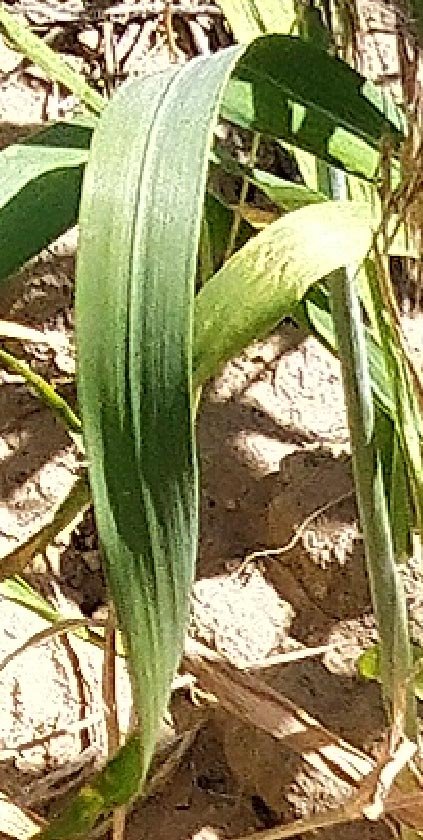
Label: Wheat___Healthy